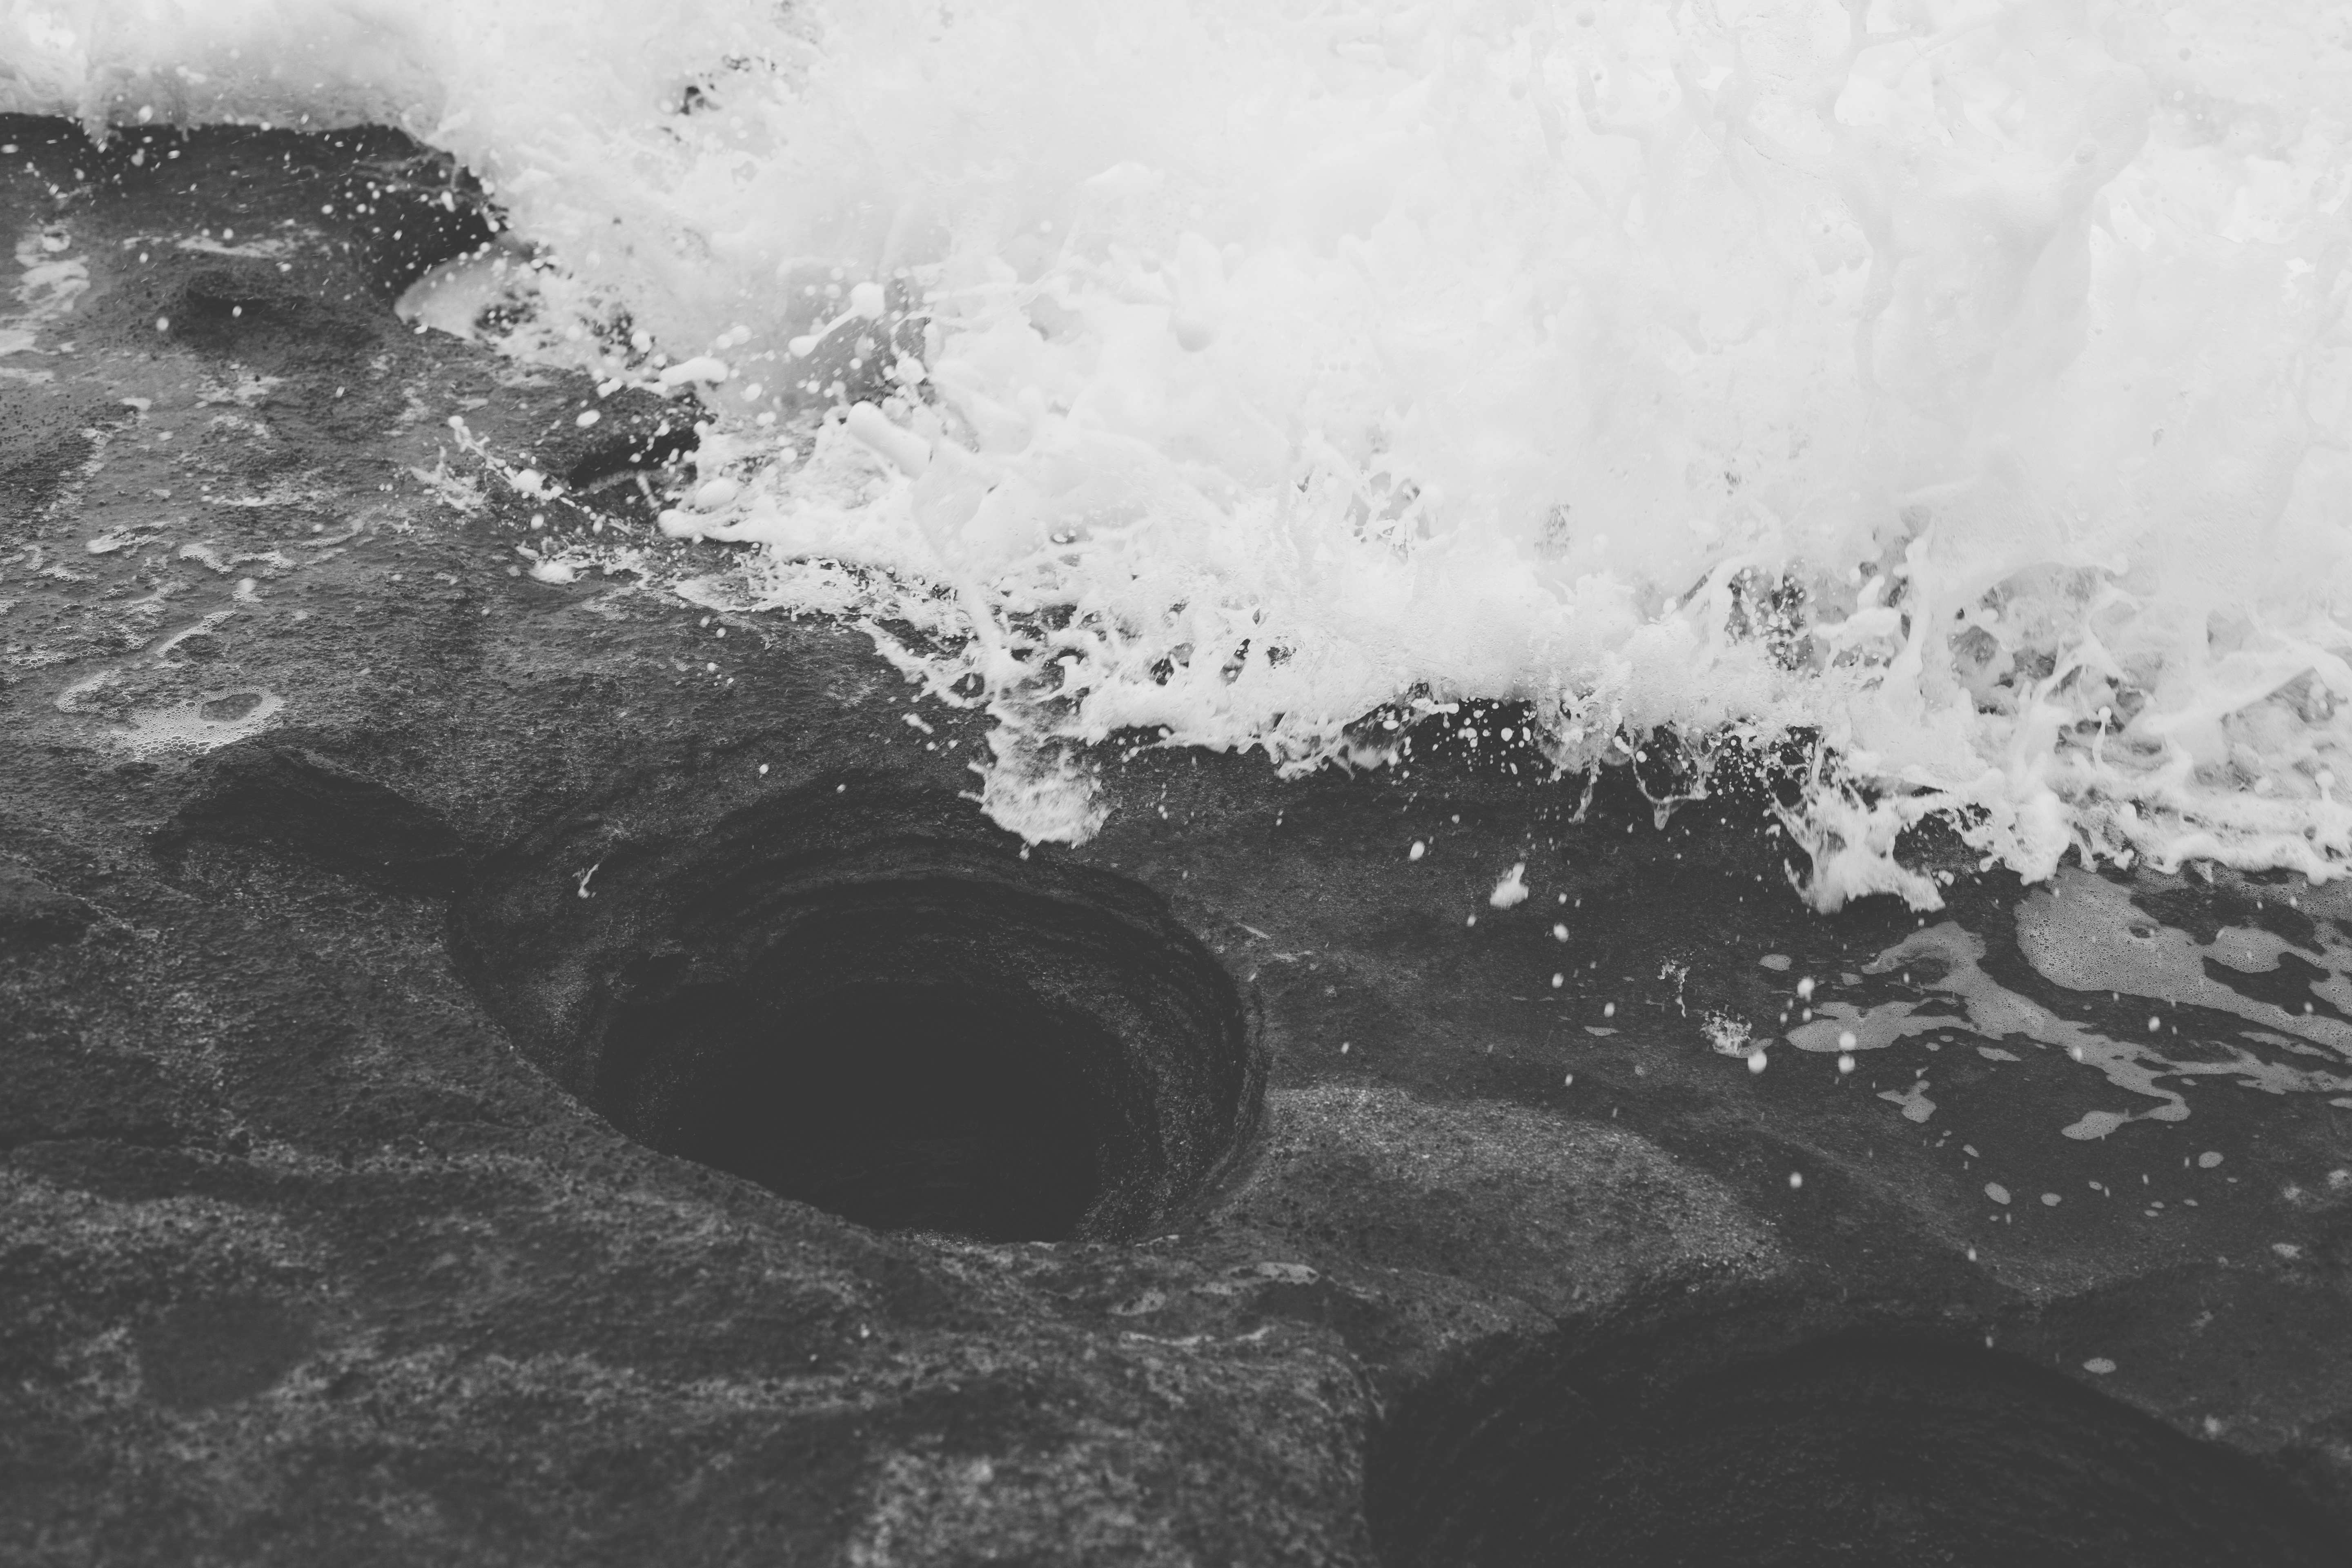
sea, black and white, photography, wave, black, monochrome, monochrome photography, atmosphere of earth, geological phenomenon